Philippines–Russia relations

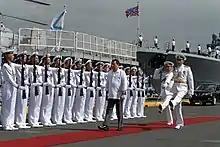
"Admiral Panteleyev" delivers Russian arms as aid to the Philippine government in the Battle of Marawi.

Filipino economic migrants began to flock to Russia in the early 2000s. In 2004, 2,010 Filipino nationals were registered to be staying in Russia. In 2013, that number increased to 4,335 according to statistics from the Commission on Filipinos Overseas (CFO). However, the estimated total becomes about 8,000 Filipinos in Russia when illegal immigrants are taken into account. About 93% of all Filipinos in Russia are in Moscow. Many Overseas Filipino Workers in Russia has professional training but most of them work in the household service sector as cleaners, cooks, drivers and nannies. The PH Department of Foreign Affairs counted "around 6,000 Filipinos living and working in Russia as of June 2017."